John William Cooke

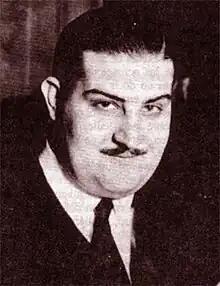
Cooke in 1958

John William Cooke (14 November 1919 – 19 September 1968) was an Argentine lawyer and politician. An early follower of President Juan Perón, Cooke went on to form part and lead the revolutionary leftist wing of the Peronist movement. Following the 1955 coup d'état, an exiled Perón appointed Cooke as his proxy in Argentina.